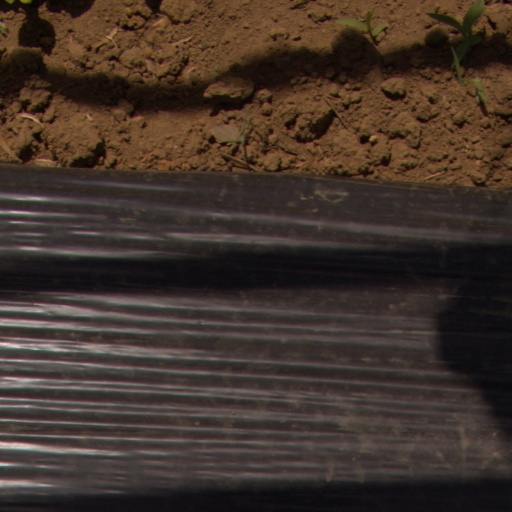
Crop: Jerusalem artichoke